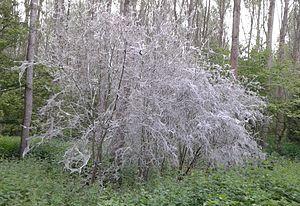
Grand hyponomeute du fusain (Yponomeuta cagnagella) défoliation total sur 59380
Le Grand hyponomeute du Fusain ou Hyponomeute parente, est l'une des espèces parmi les nombreux petits papillons de nuit de la famille des Yponomeutidae à chenilles « fileuses », appartenant au groupe des teignes. Il ne mesure qu'un centimètre environ, et son envergure dépasse rarement 25 millimètres.